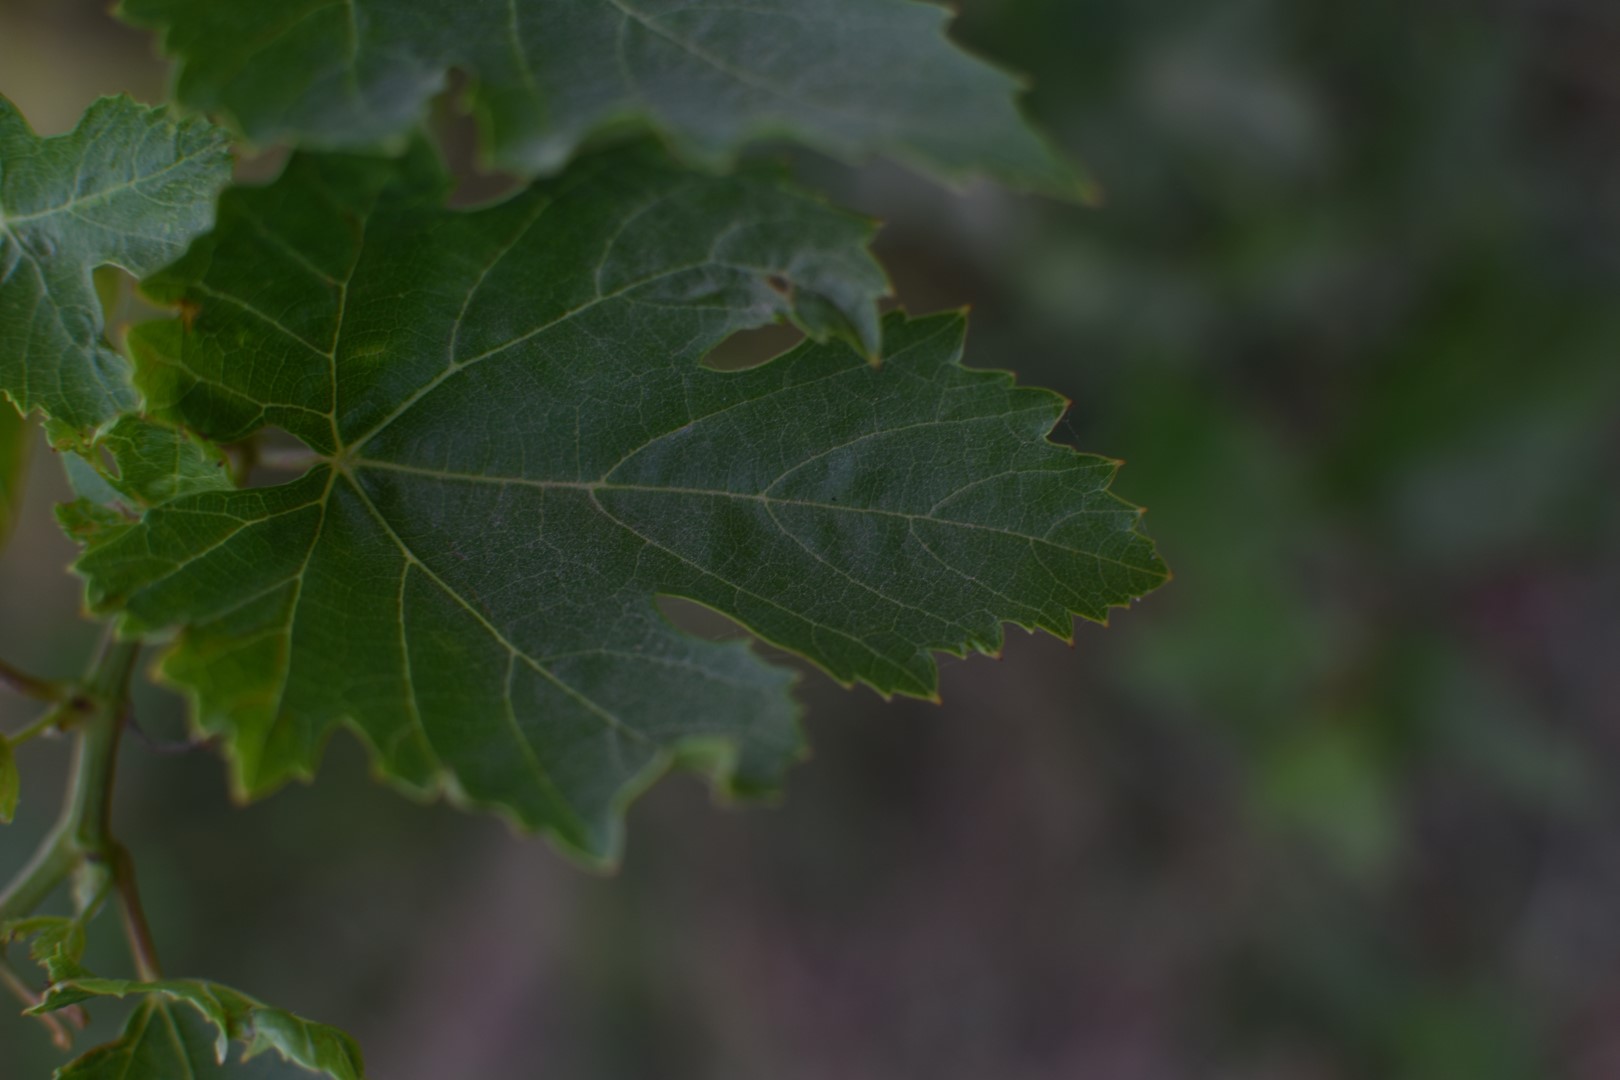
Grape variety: Thompson Seedless